Persian embassy to Europe (1599–1602)

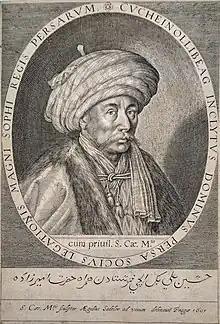
The ambassador Hossein Ali Beg, in a portrait from life by Aegidius Sadeler in Prague, 1601

The Persian embassy to Europe (1599–1602) was dispatched by the Persian Shah Abbas I in 1599 to obtain an alliance against the Ottoman Empire. The Persians had then been at war with the Ottoman Empire for more than a century, and so decided to try to obtain European help against the Ottomans. Besides the territorial antagonism of the Ottoman and Persian realms, there was also strong religious antagonism, as the Persians proclaimed Shiism against the Ottoman Empire's Sunnism. The objective of the mission was to establish a European–Persian alliance against the Ottoman Turks. These Persian efforts at rapprochement with Europe followed the Persian defeat against the Ottoman Empire in the Ottoman–Safavid War (1578–1590).